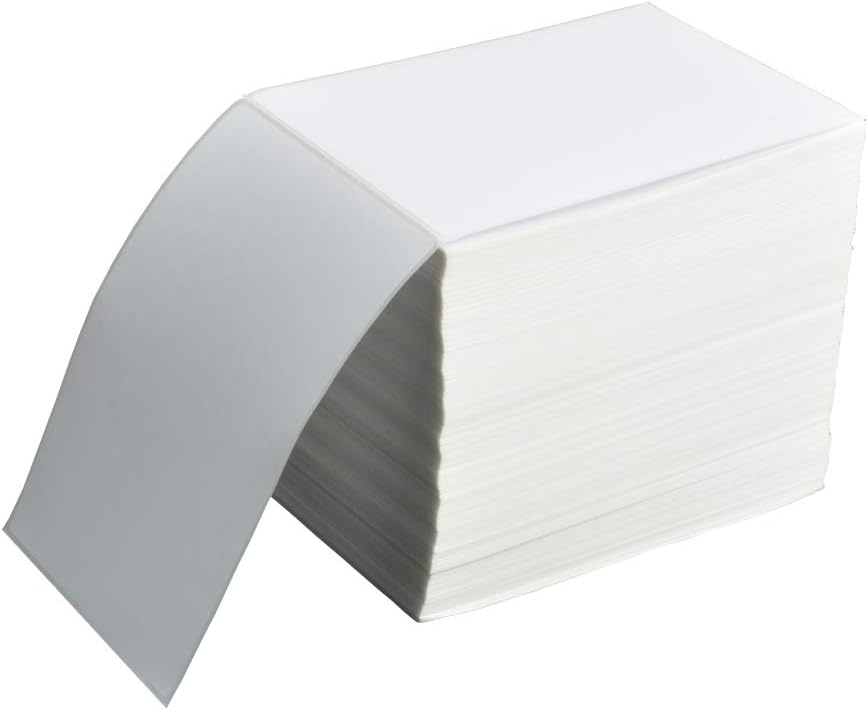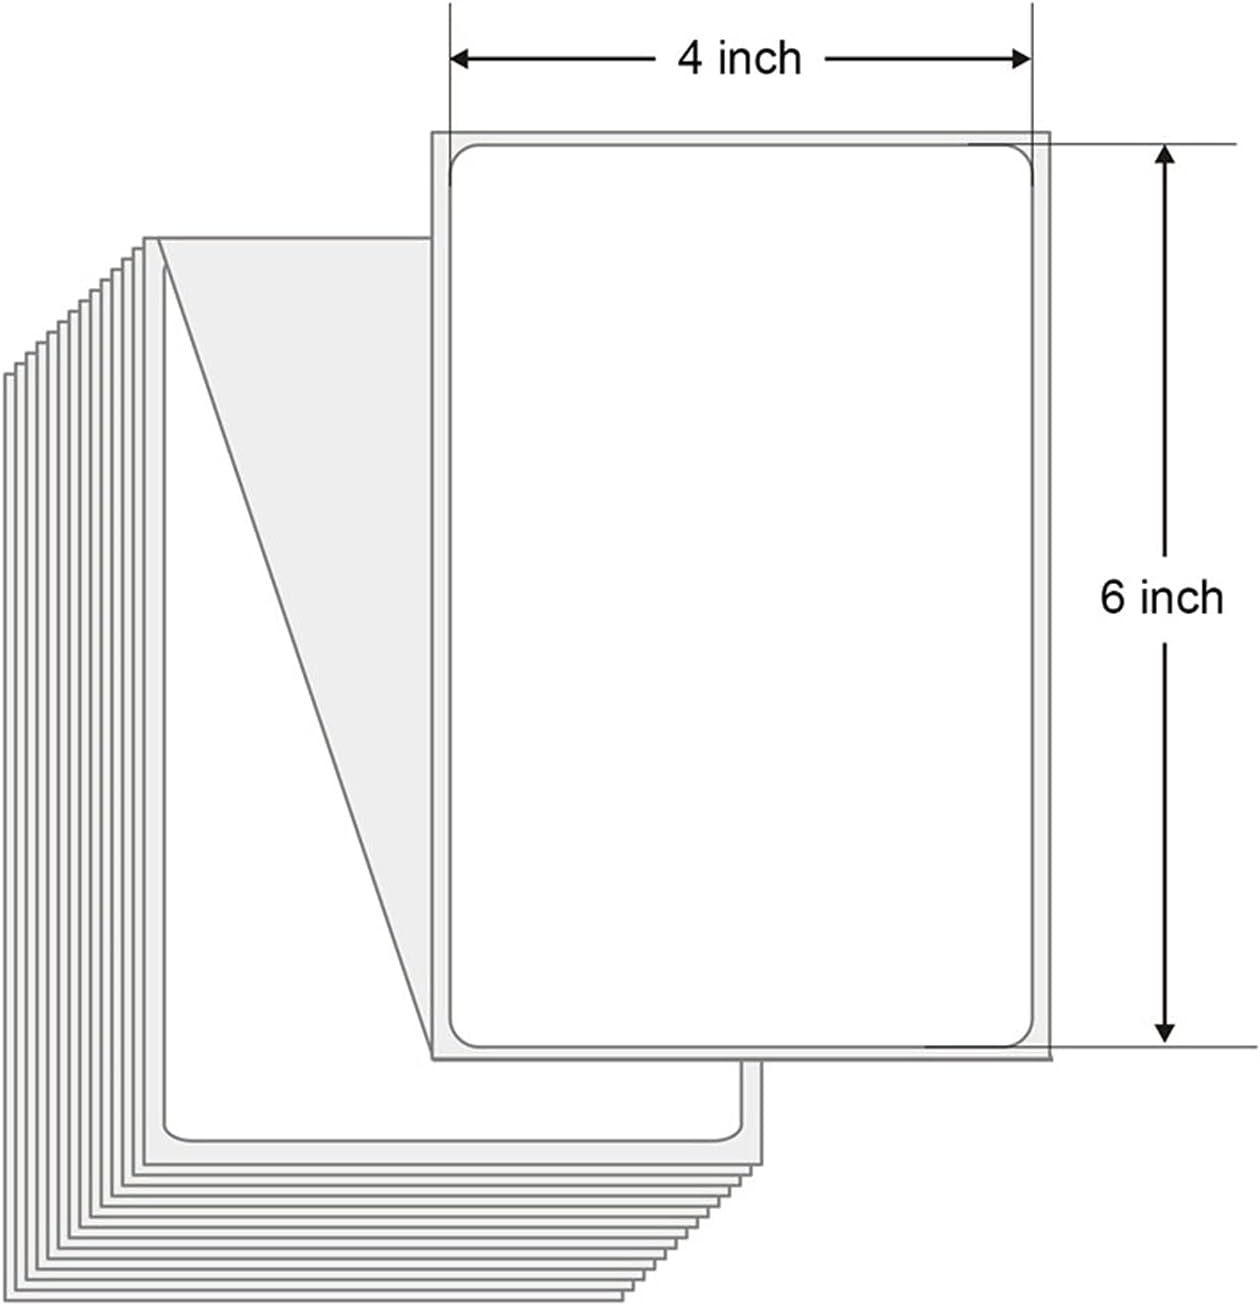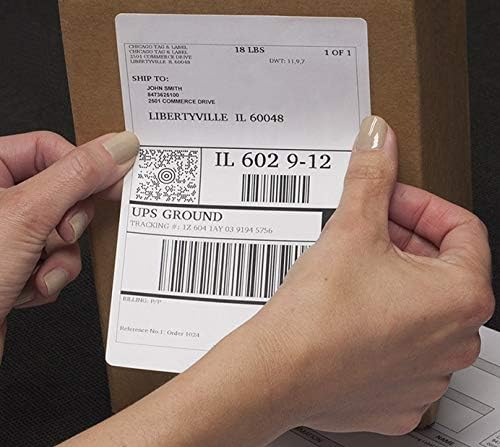
RBHK Thermal Direct Shipping Label (Pack of 1000 4x6 Fan-Fold Labels) - 4x6 Thermal Labels with Perforations, Comaptible with Rollo, Zebra Thermal Printer
Category: Office Products
Direct Thermal Labels | 4'' x 6'' | Fanfold | Perforated | 1 Stack | 1000 Labels  Thermal shipping labels are compatible with Intermec, Datamax, Printronix and other direct thermal printers. Using Fanfold Labels instead of rolls reduces the time it takes to load new labels into your printer. No paper tube, more eco-friendly.
Features: Label size: 4" x 6", 1000 labels per stack, 1 stack = 1000 Labels | Blank shipping label, perforation between labels for easily Tear-off | Compatible with Zebra, Fargo, Elton, Datamax, Sato, Intermec, NEX and many other direct thermal printers | High quality permanent adhesive fanfold labels, strong adhesive to corrugated boxes and envelopes | Works with UPS, Fedex, DHL, USPS and other major shipping carriers. Also great for personalized labels, barcode labels, amazon shipping labels, ebay shipping labels, and so much more!